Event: Nepal Earthquake
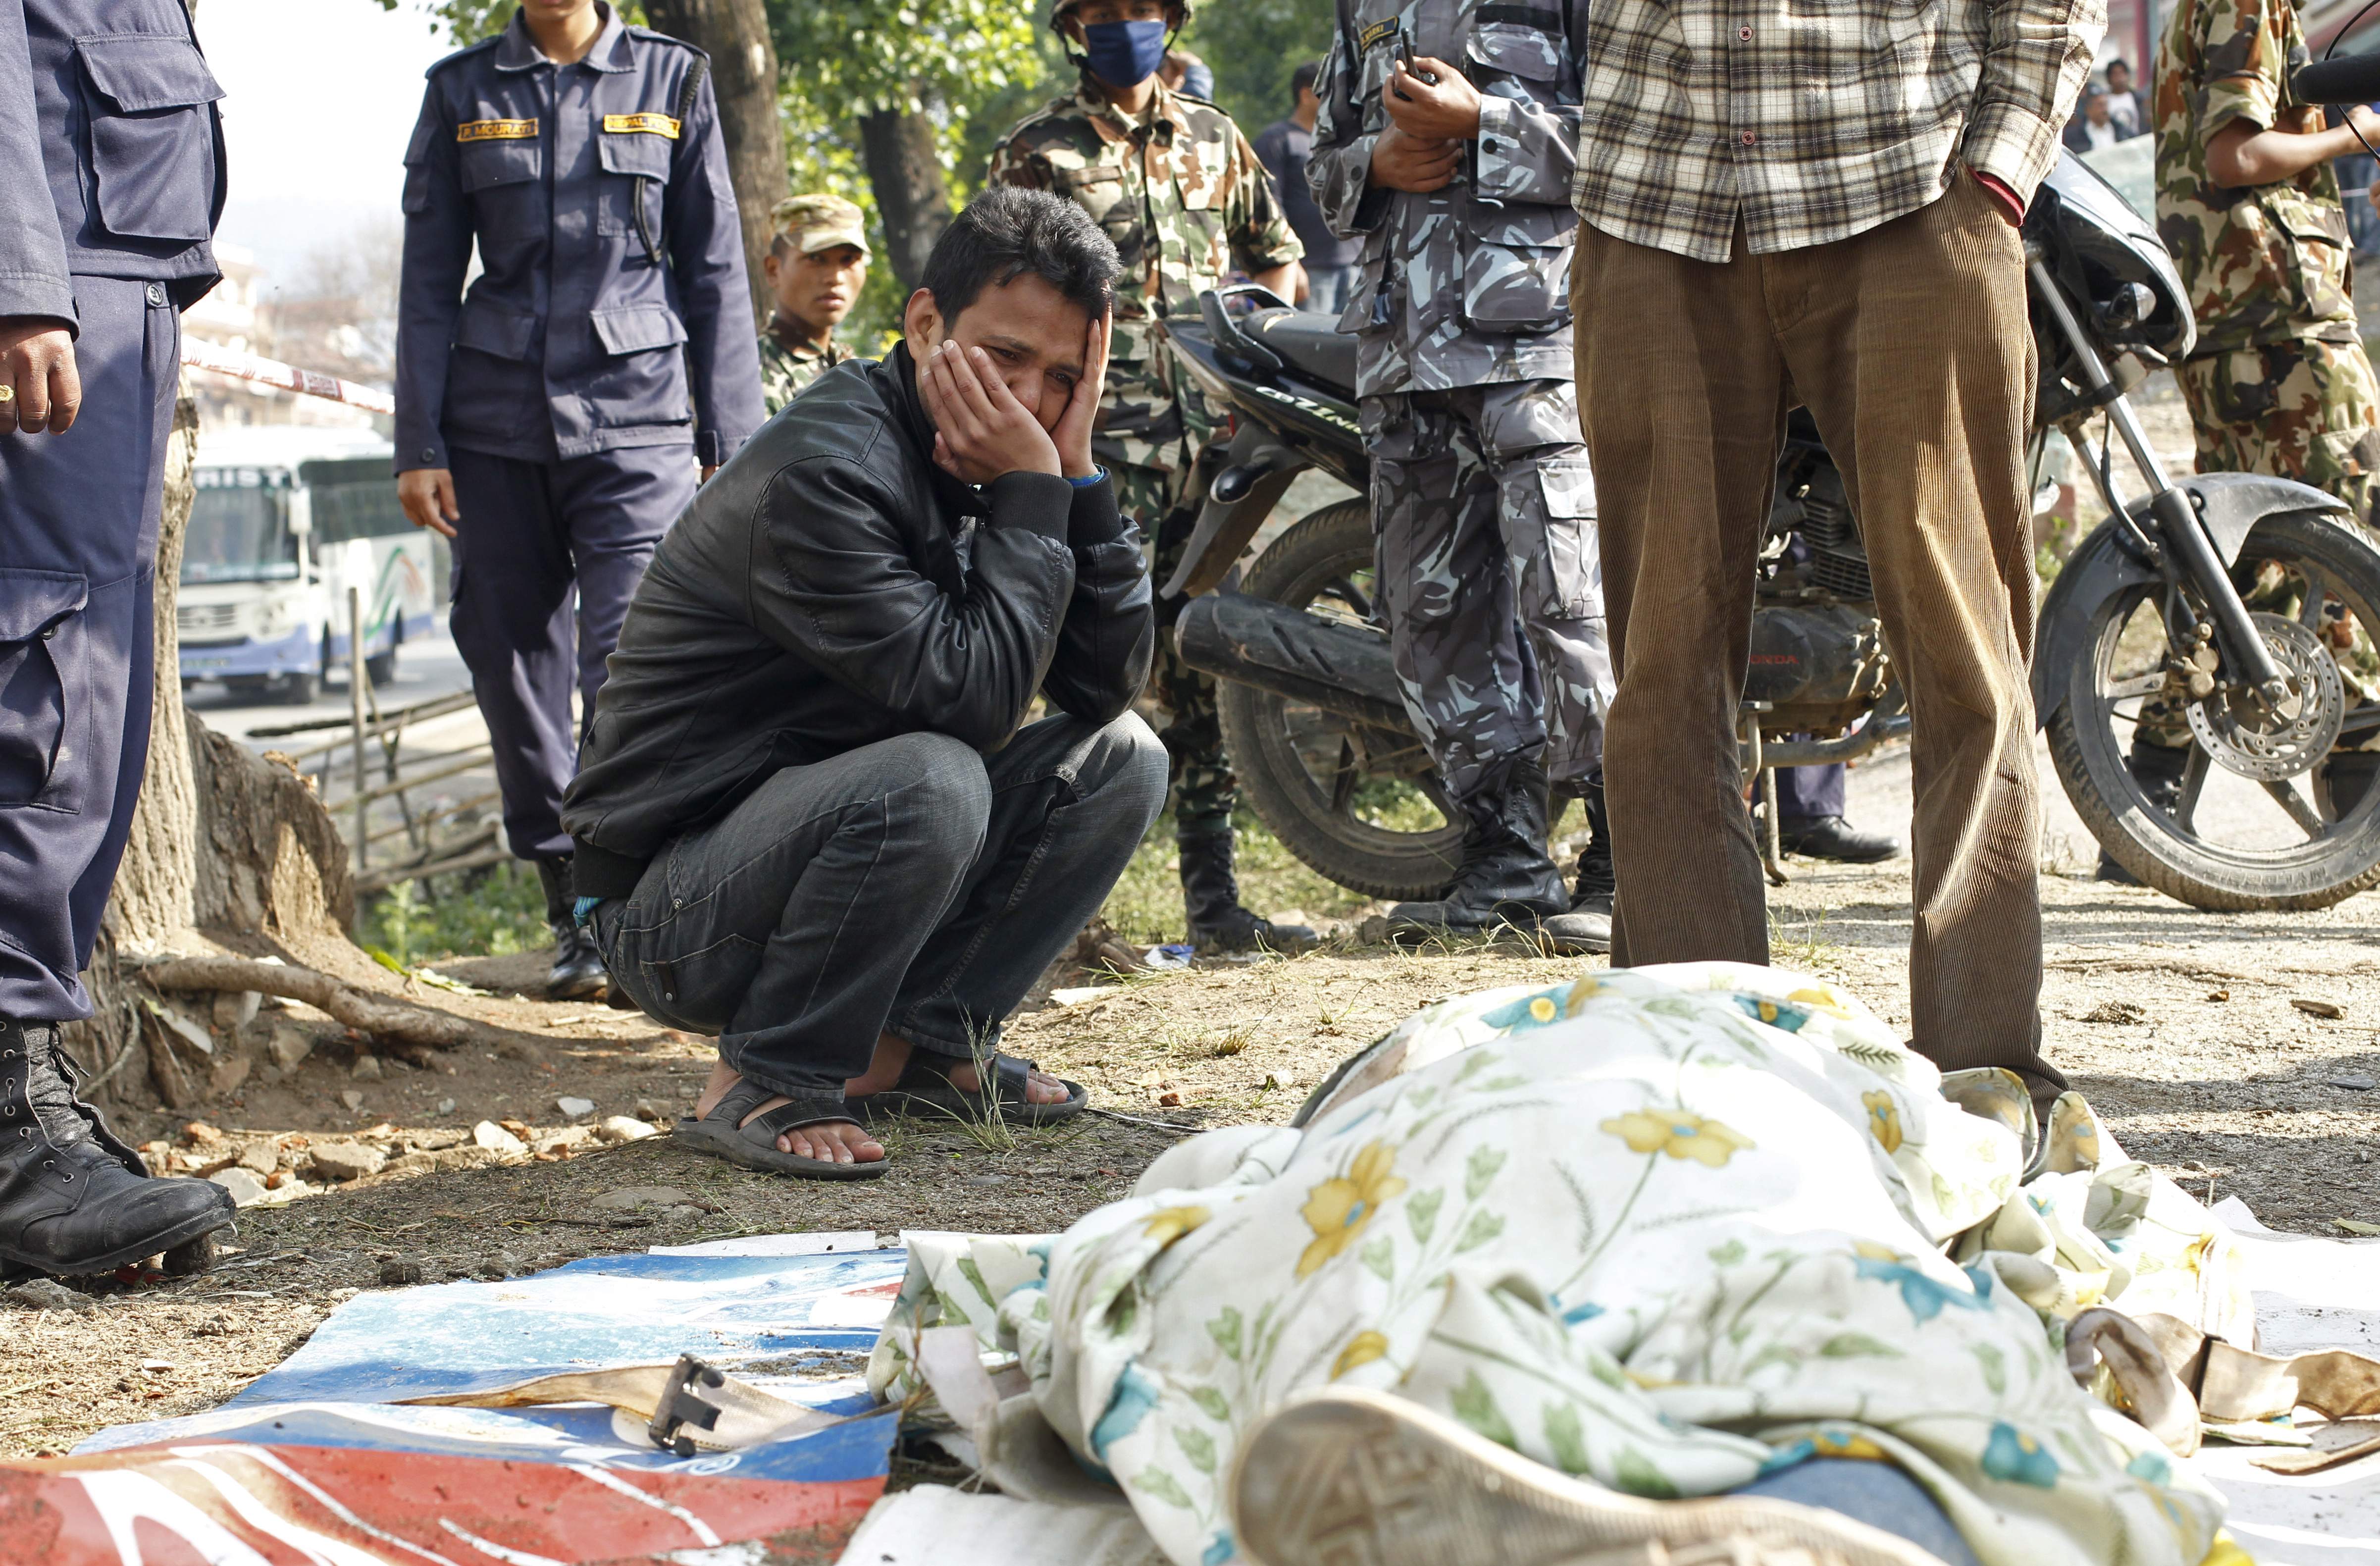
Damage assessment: no_damage